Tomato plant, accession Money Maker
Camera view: vertical (180 deg); turntable rotation: 270 degrees
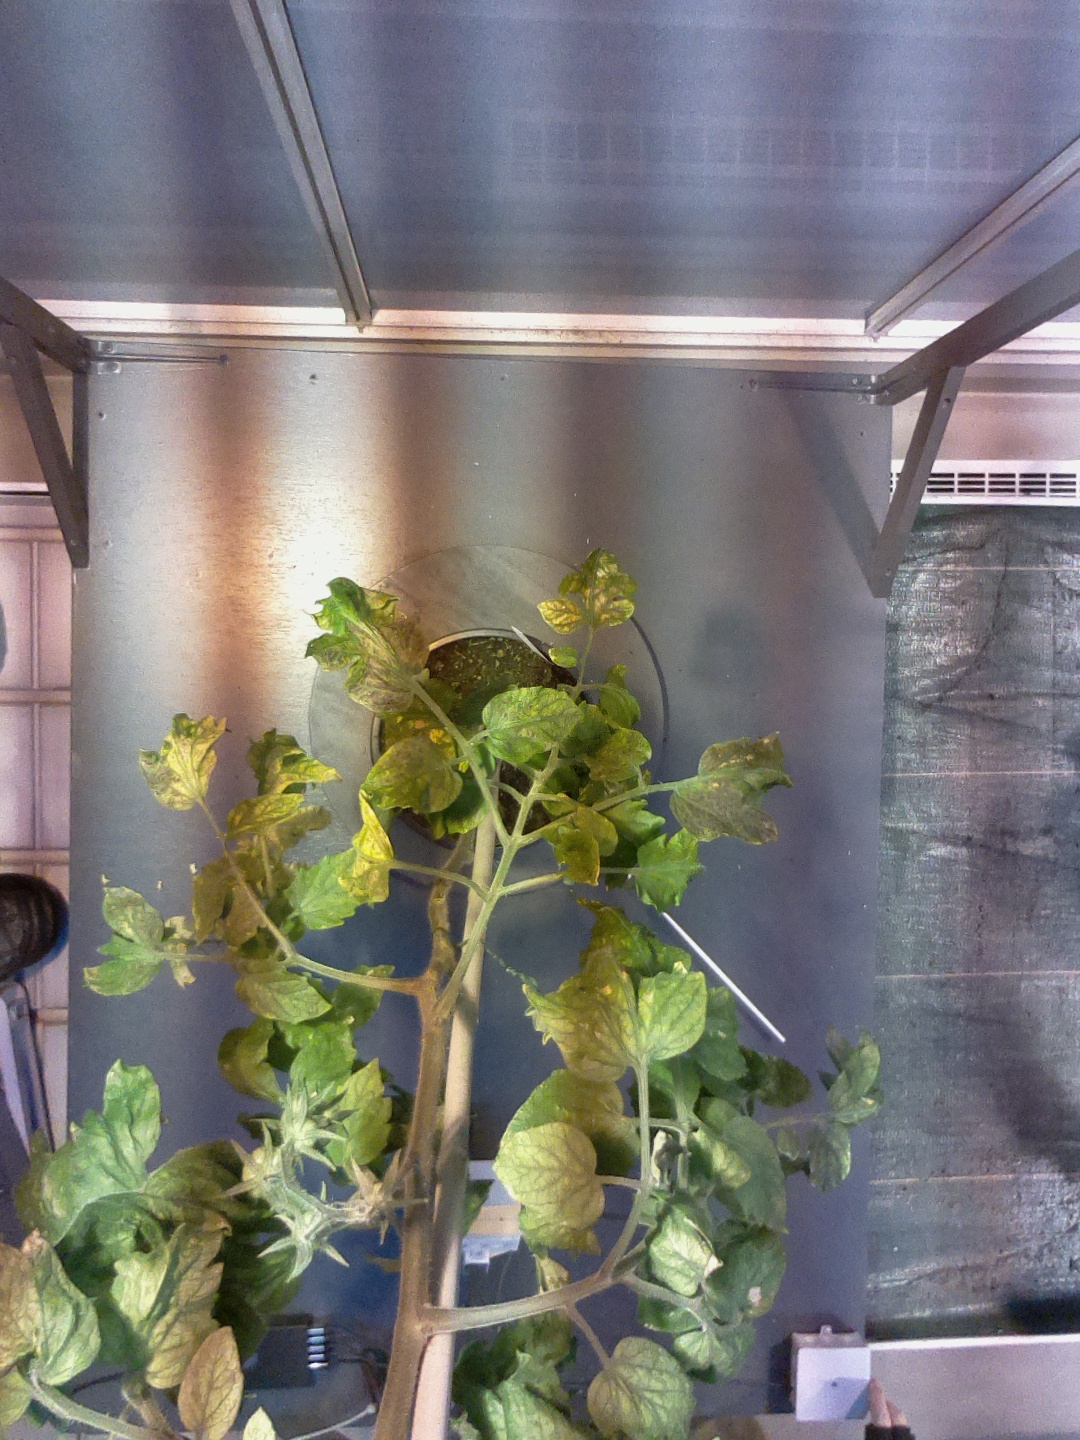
BBCH growth stage 72: 20%-30% of final fruit size